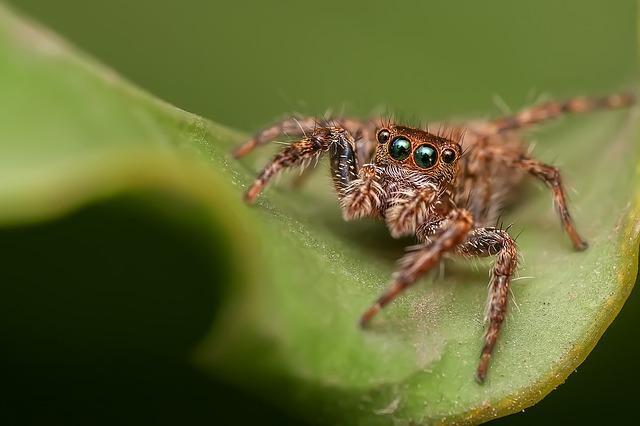
spider